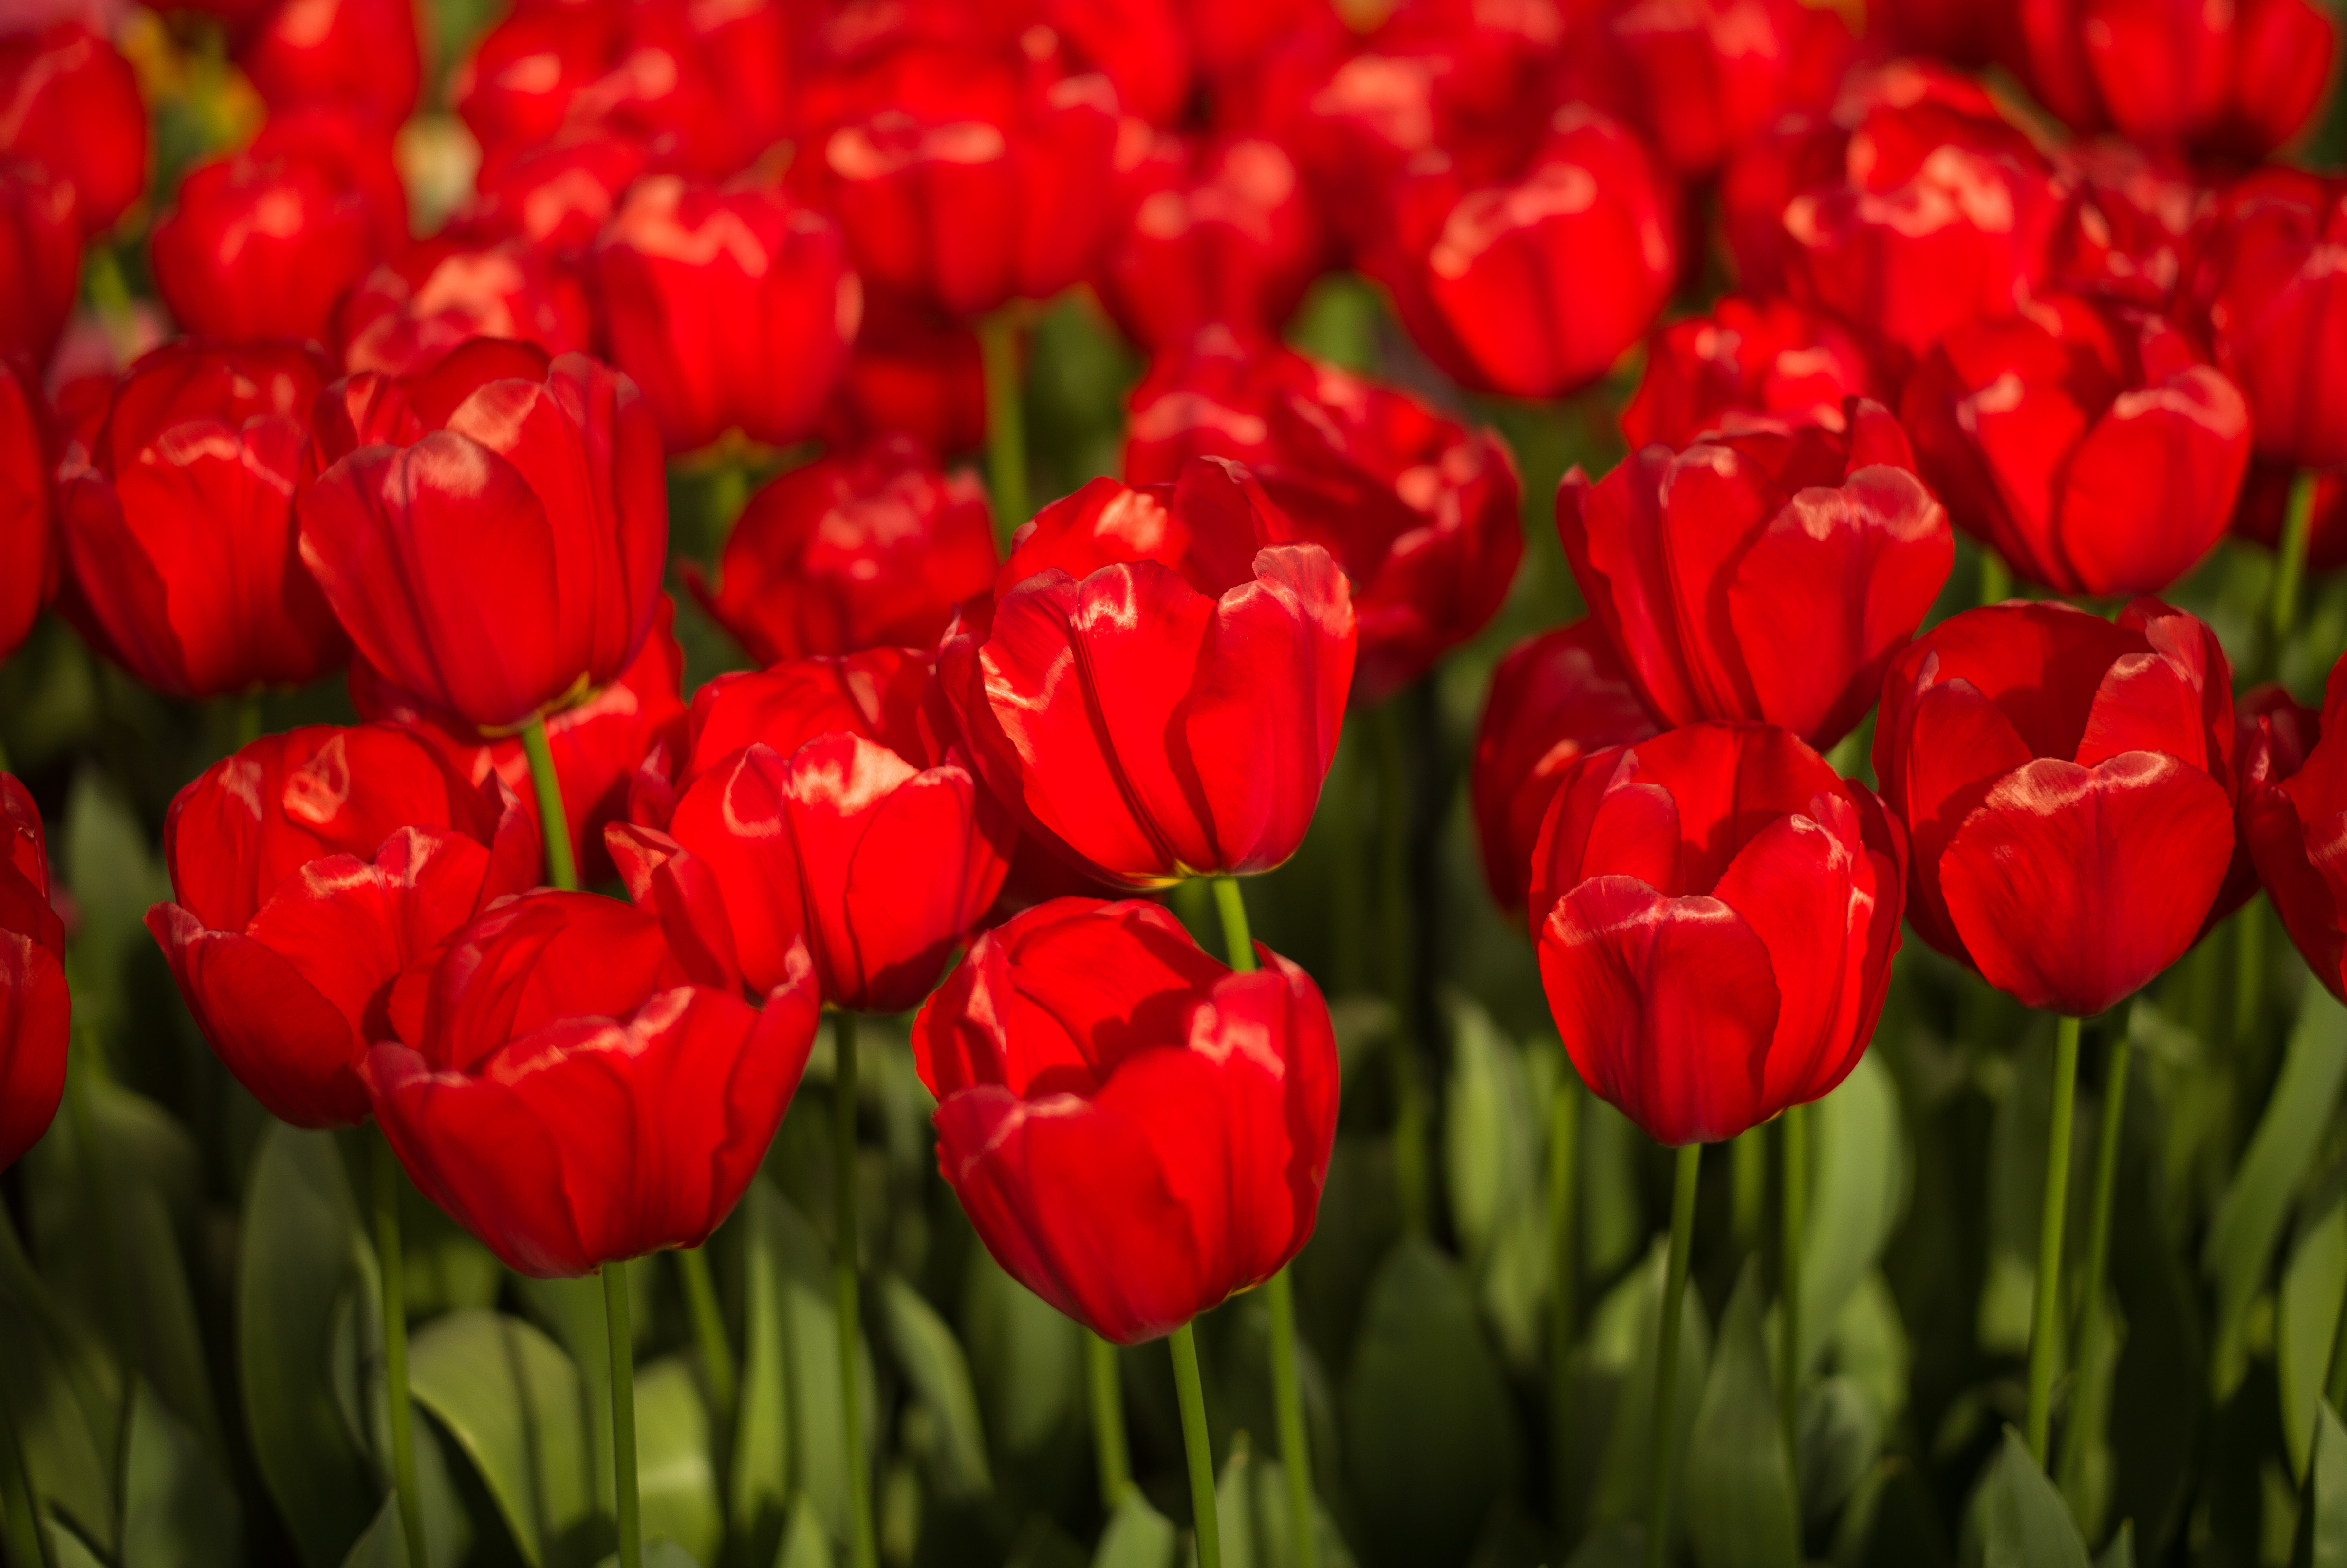
nature, bokeh, plant, flower, petal, travel, tulip, spring, red, garden, flowers, sunny, holland, netherlands, m, dutch, 50, tulips, leica, 240, summilux, holandsko, kvetiny, keukenhof, lisse, flowering plant, lily family, plant stem, land plant